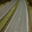
Label: road